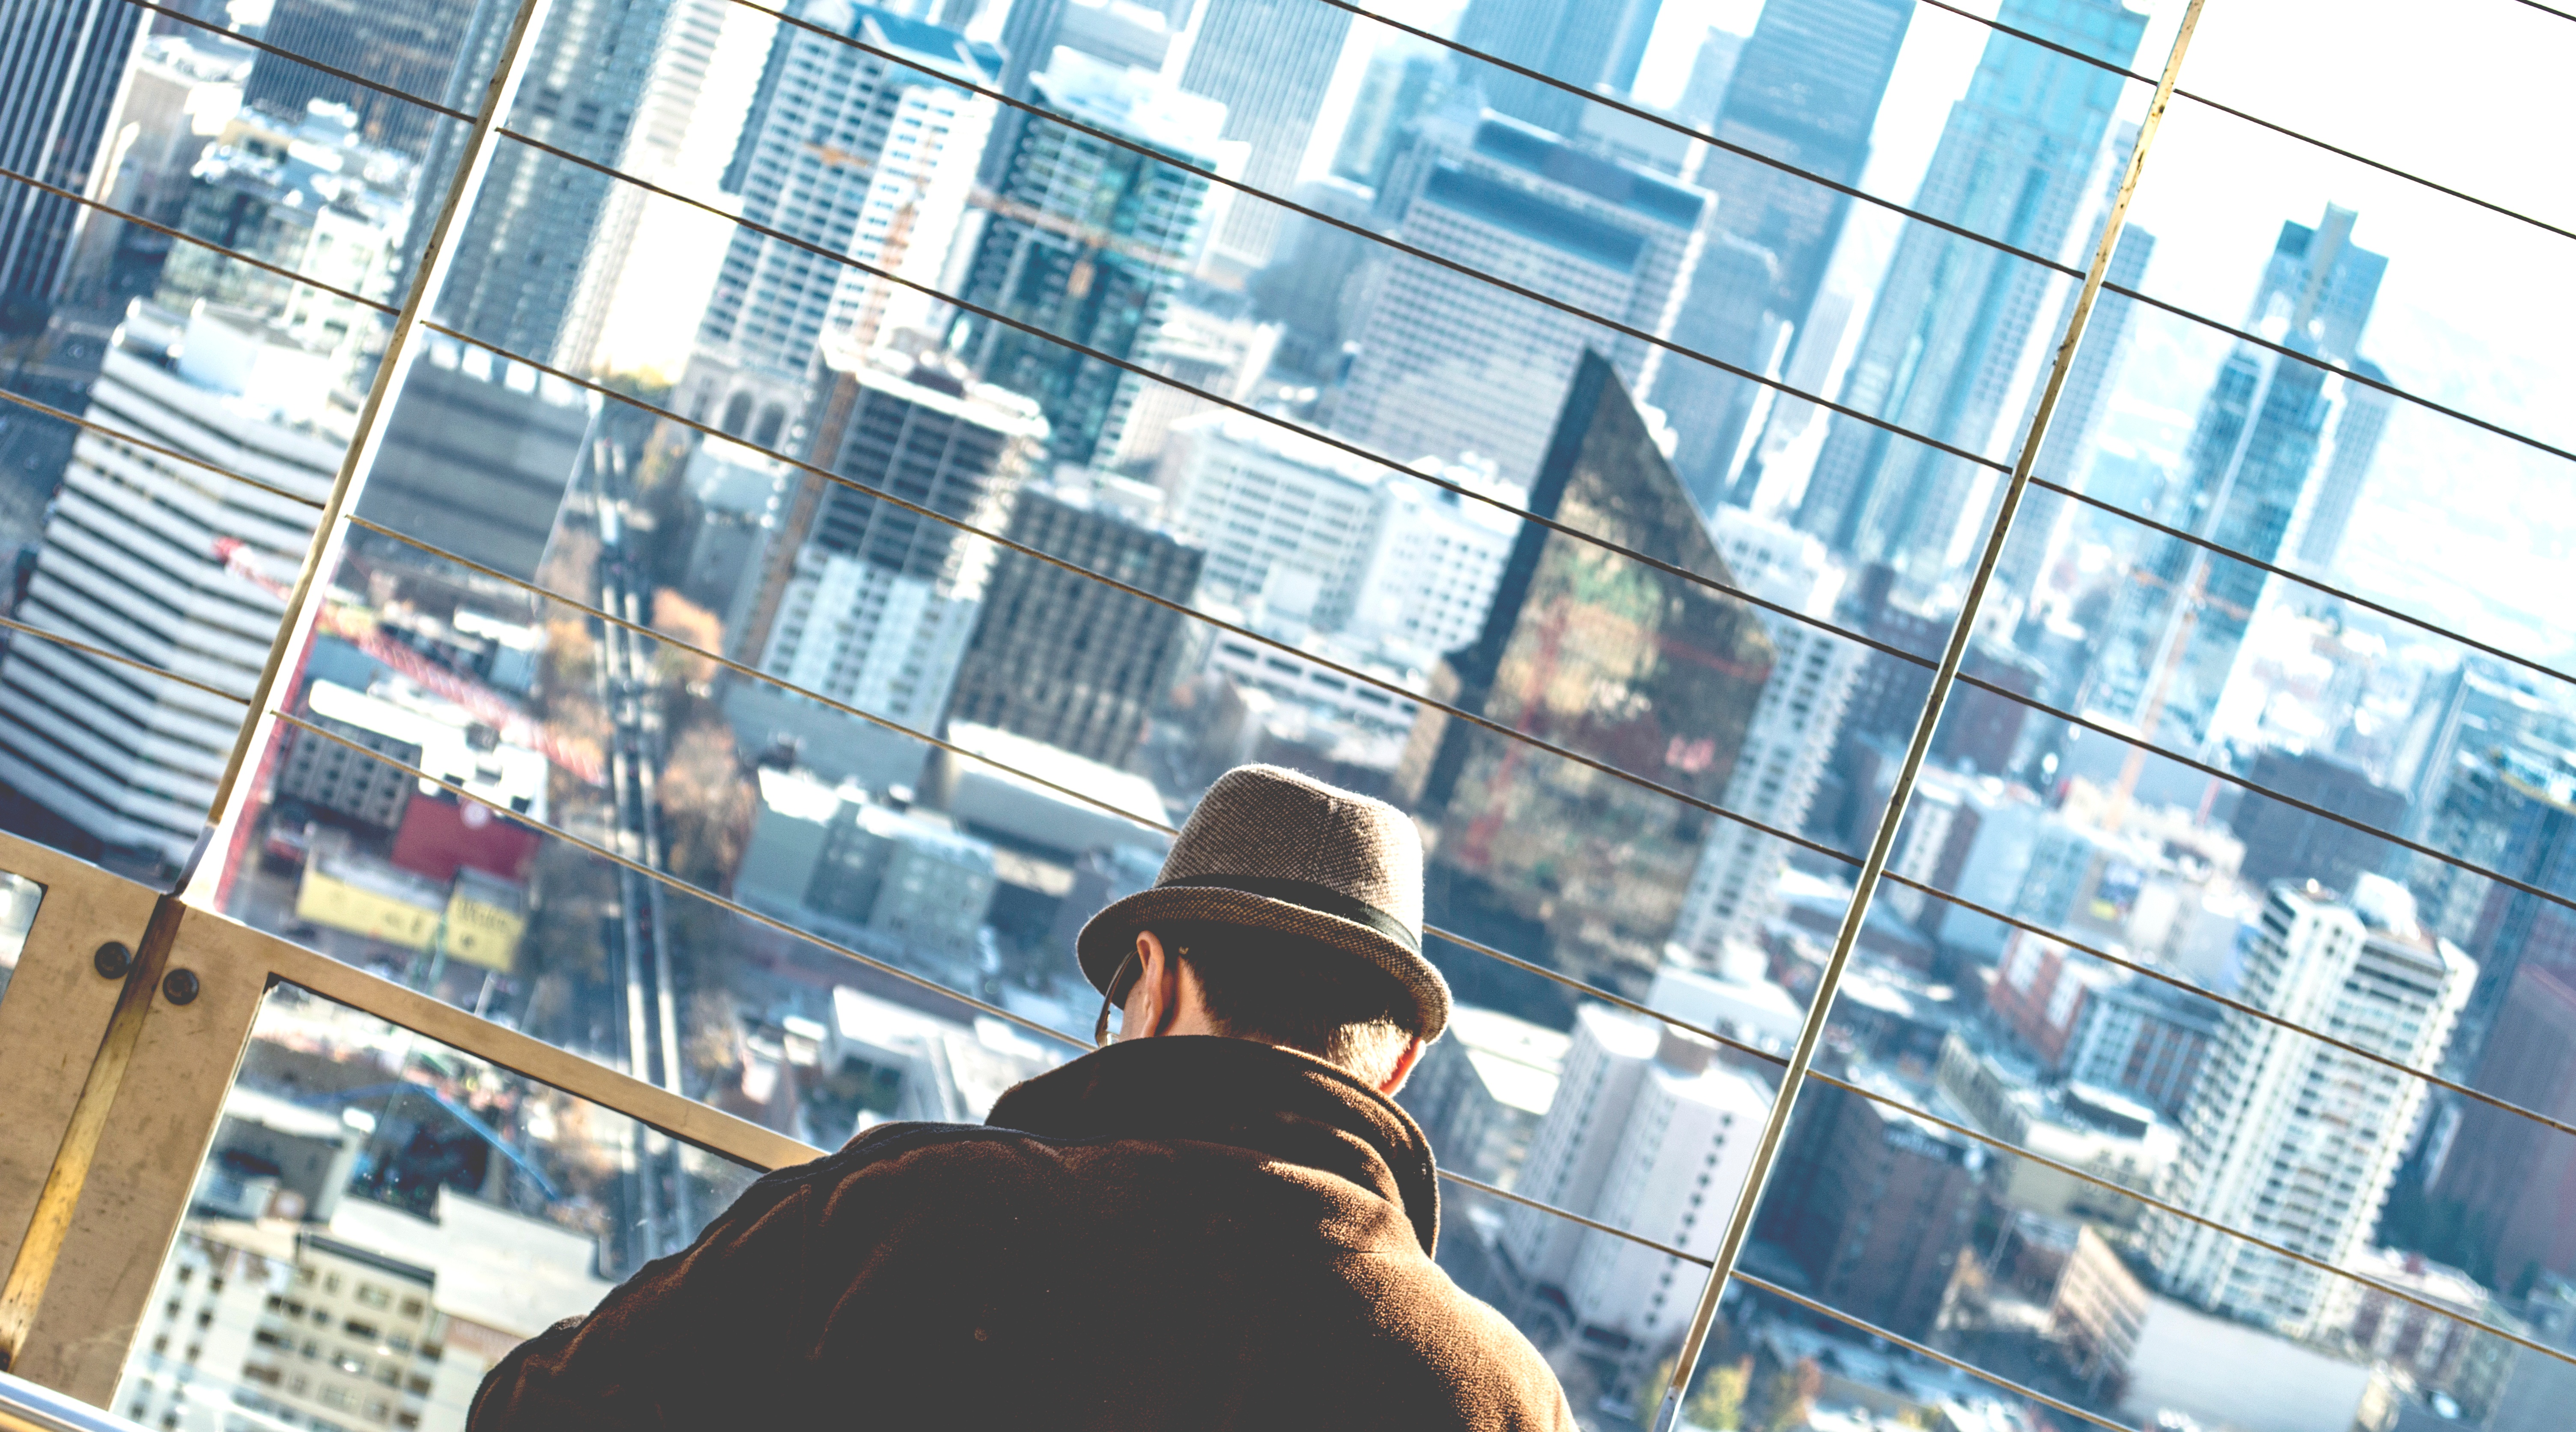
skyscraper, blue, window covering